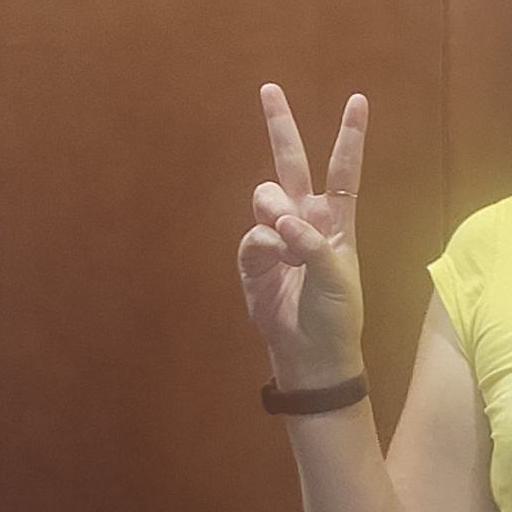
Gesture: peace